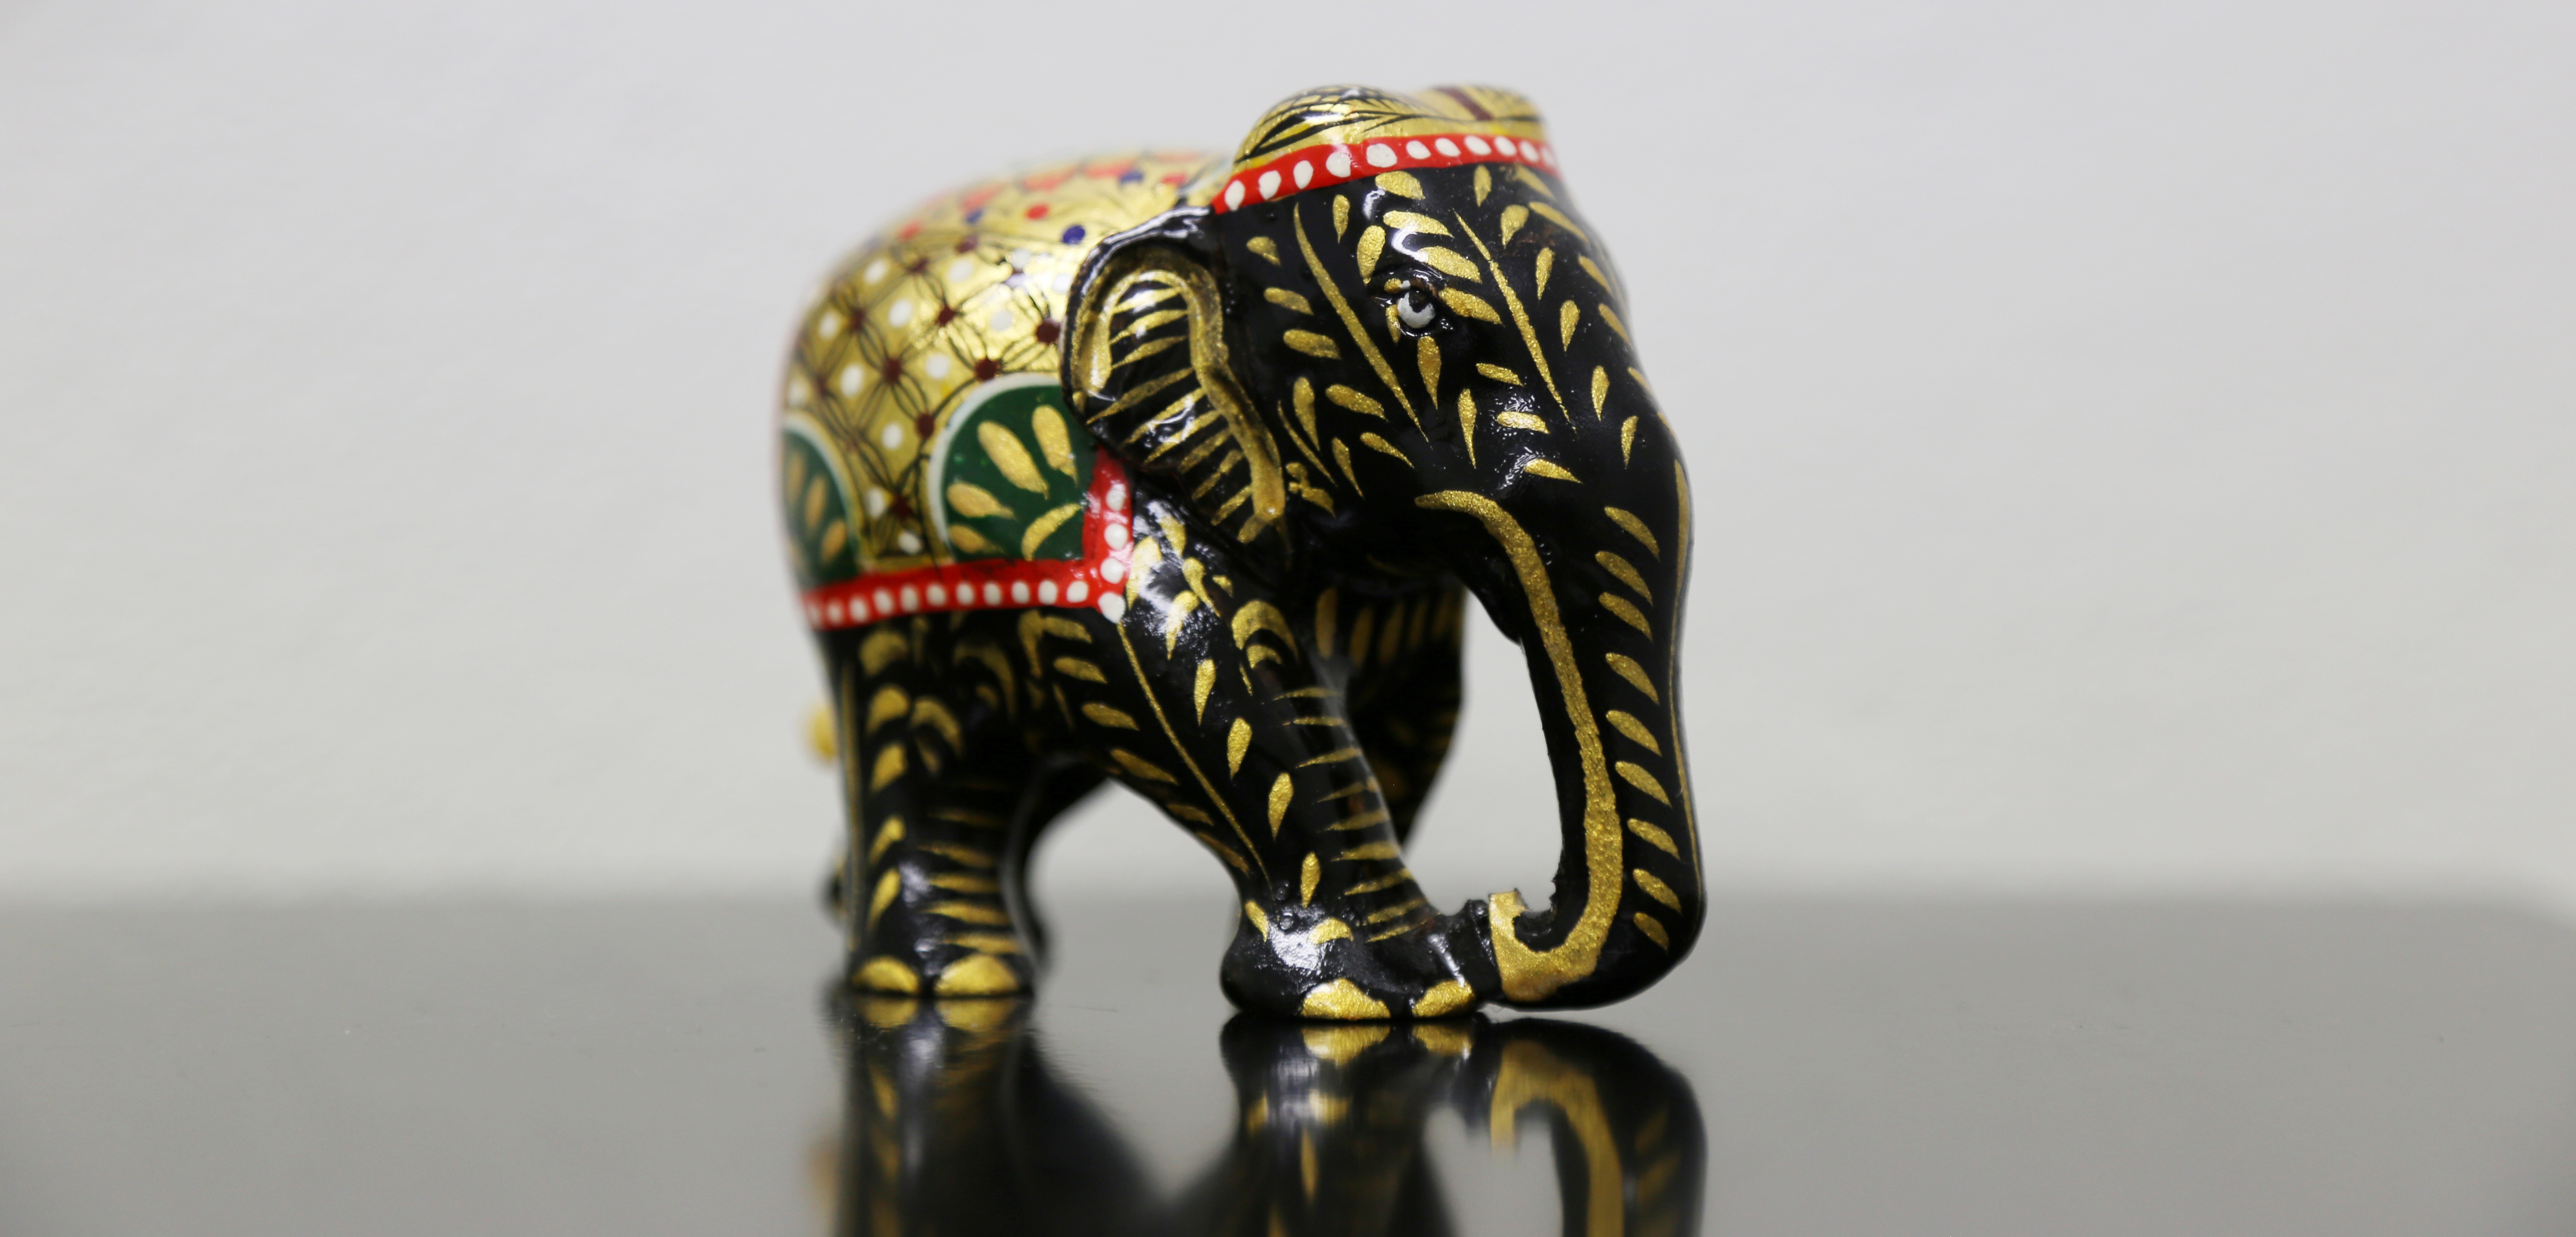
black, elephant, thailand, art, gold, figurine, handicraft, jumbo, cat like mammal